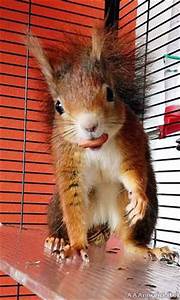
Label: squirrel